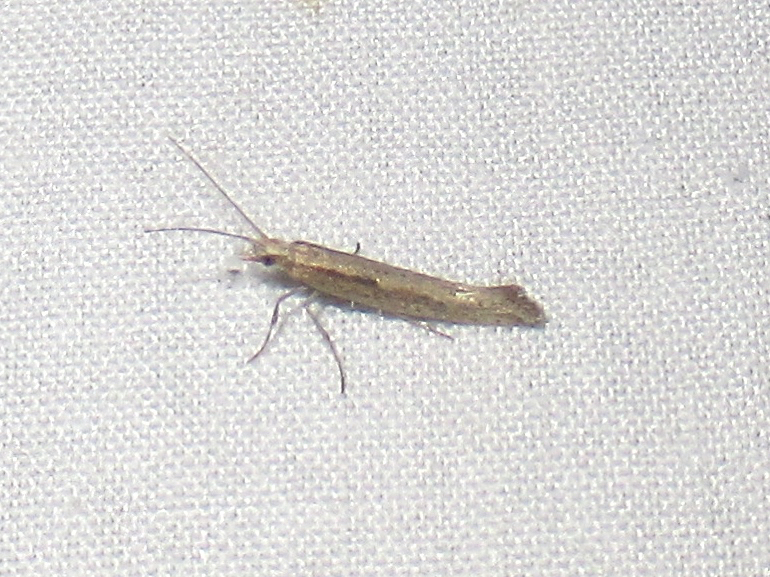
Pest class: diamondback_moth